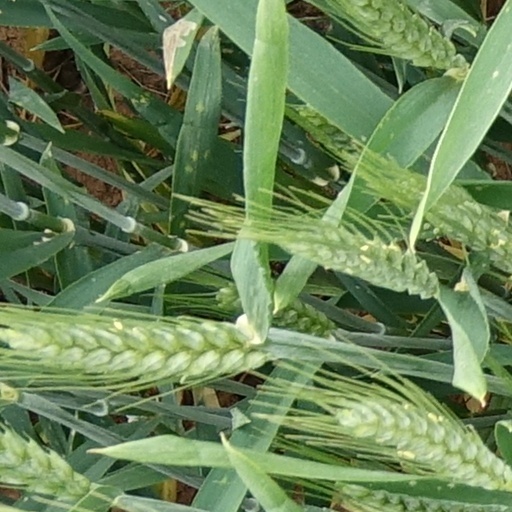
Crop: wheat